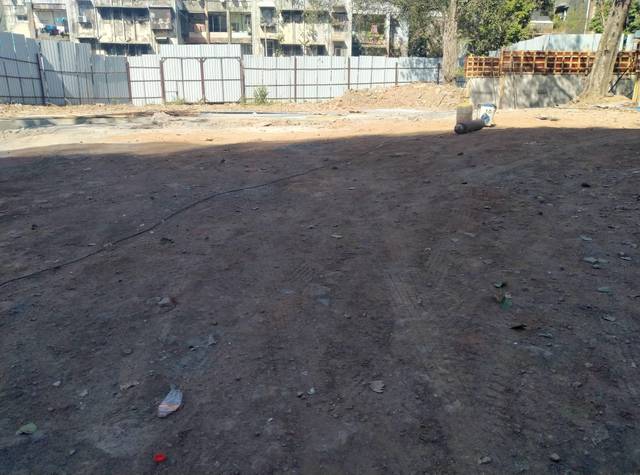
Region: India
Coordinates: 19.103, 72.917